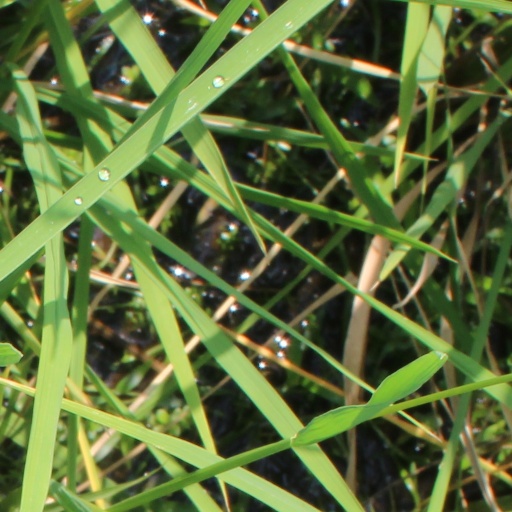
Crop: rice